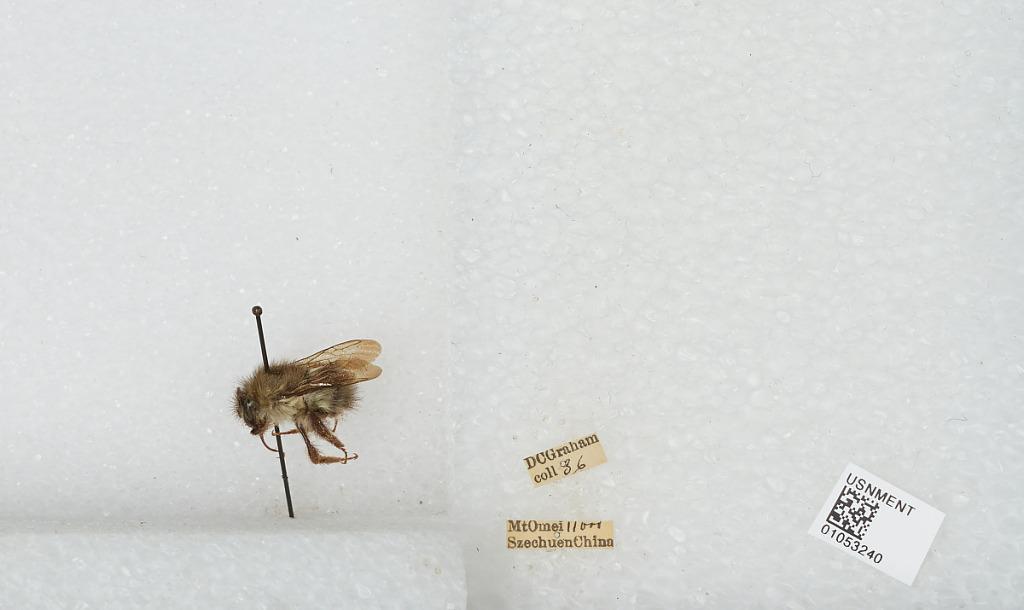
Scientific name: Bombus sp.
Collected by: D. Graham
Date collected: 1936--
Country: China
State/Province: Sichuan
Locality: Mt Emei